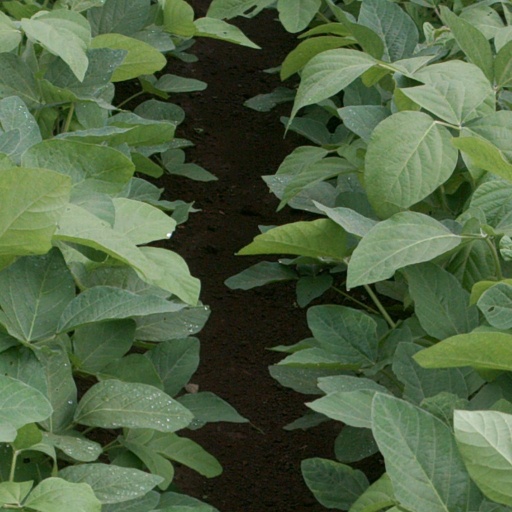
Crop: soybean